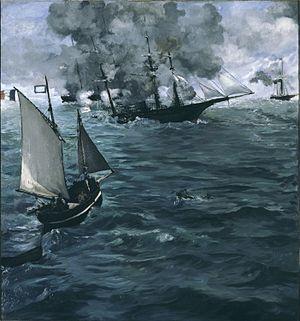
Le CSS Alabama est un sloop de guerre à propulsion mixte construit en Grande-Bretagne en 1862, qui appartint à la Confederate States Navy jusqu'à ce qu'il coule le 19 juin 1864 à l'issue d'un combat naval avec le sloop de guerre nordiste USS Kearsarge, au large du port de Cherbourg, en France. L’Alabama servit comme corsaire, et pendant les deux années que dura son activité, il détruisit un grand nombre de navires de commerce de l'Union, ainsi qu'une canonnière à vapeur, l'USS Hatteras. Sa croisière lui fit traverser à trois reprises l'océan Atlantique, deux fois l'océan Indien, ainsi que la mer de Chine méridionale. Cependant l’Alabama n'a jamais fait escale dans un port confédéré.
Le Portsmouth Naval Shipyard ou Portsmouth Navy Yard est un important centre de construction, de modification et de réparation naval de l’US Navy, partagé entre les villes de Kittery et de Portsmouth, aux États-Unis. Fondé en 1800, c’est le plus ancien chantier de l’US Navy, en activité ininterrompue depuis son ouverture, et pendant longtemps le principal chantier américain pour la construction de sous-marins. Cet établissement est également une base de l'US Navy, qui abrita une prison militaire et accueillit, en 1905, les négociations et la signature du traité de Portsmouth, entre le Japon et la Russie.
La marine est un genre d'art figuratif, qui dépeint ou tire sa principale source d'inspiration de la mer. Ces peintures forment un type particulièrement important entre les XVIIᵉ et XIXᵉ siècles. Par extension, le terme recouvre souvent les représentations artistiques de navigation sur rivières ou estuaires, les scènes de plage et de tous les arts montrant des bateaux, même dessinés ou peints depuis la terre ferme.
Le Philadelphia Museum of Art est le plus grand musée d'art de Philadelphie.